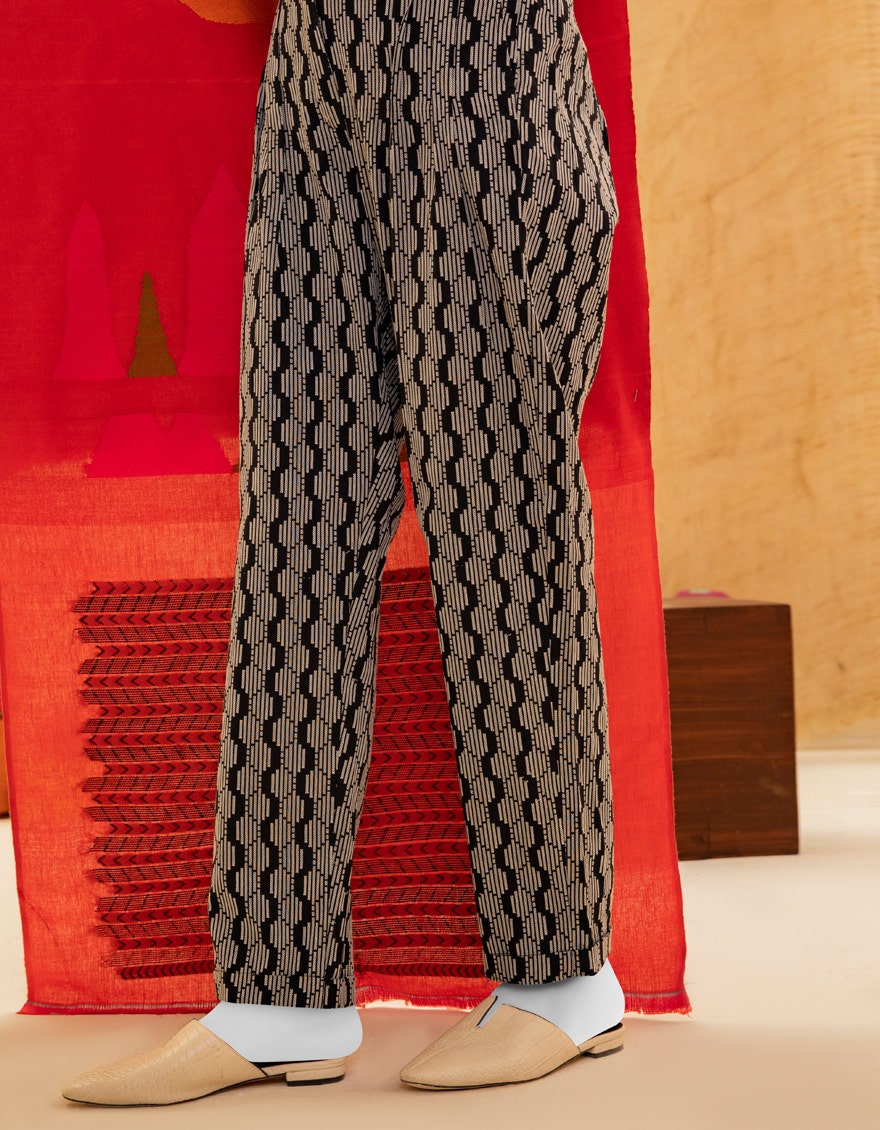
black red kalpana pants